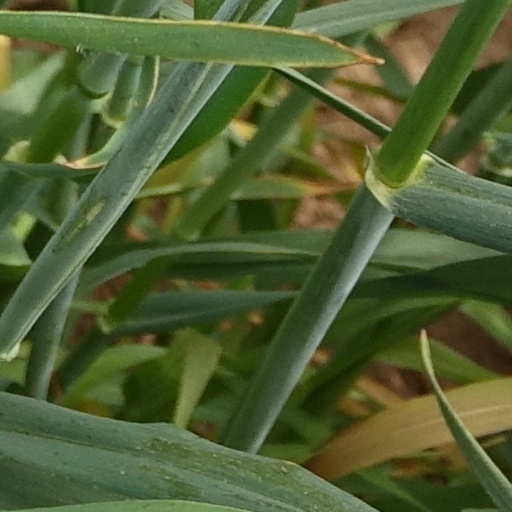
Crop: wheat